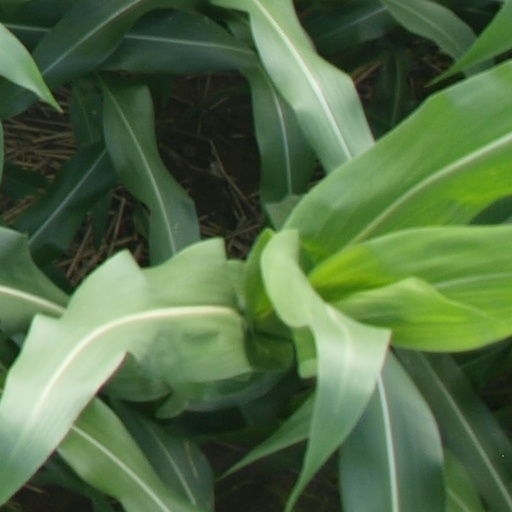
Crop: maize; corn